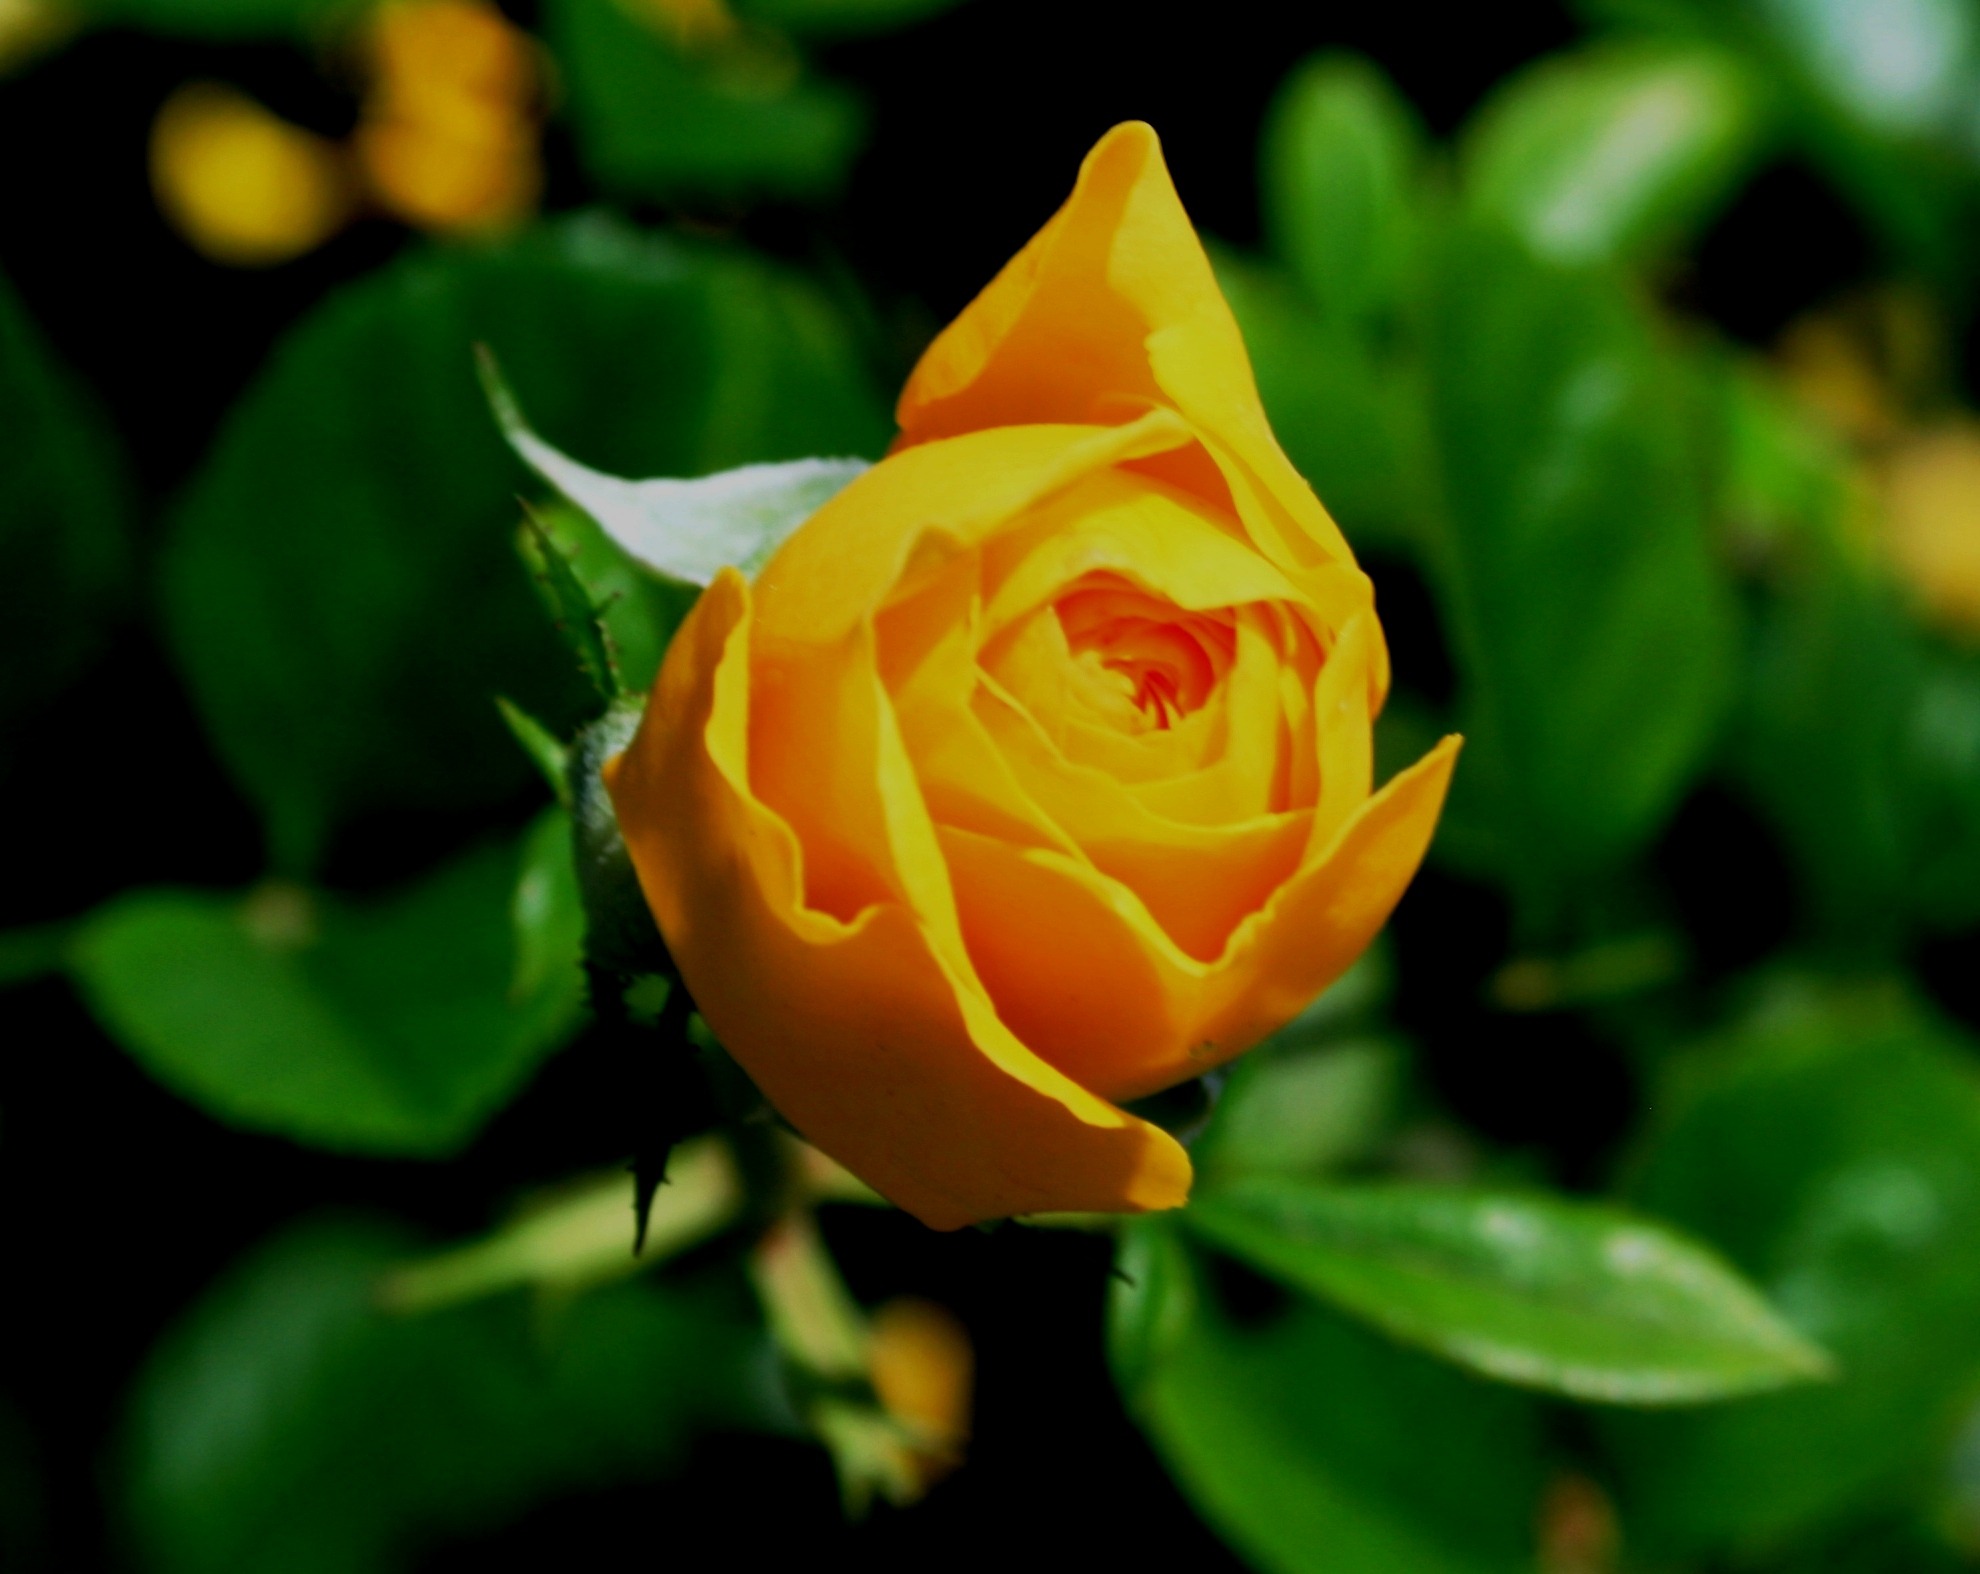
plant, flower, petal, bloom, foliage, rose, green, yellow, garden, flora, dense, petals, beautiful, soft, bud, floribunda, macro photography, old fashioned, flowering plant, garden roses, rose family, orbital, egg shaped, land plant, austrian briar